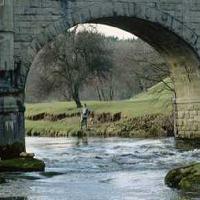
Weather: cloudy or overcast